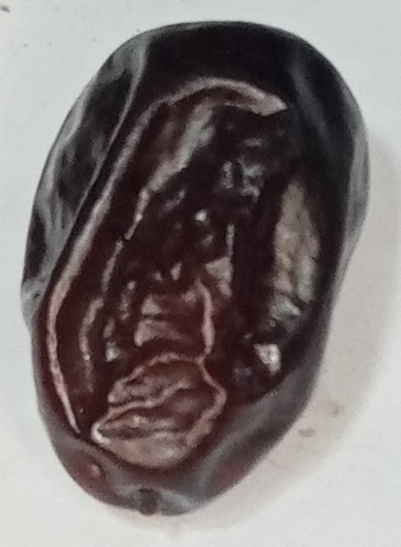
Variety: kupro
Size: large
Grade: grade-2